Arkhangelsk Gospel

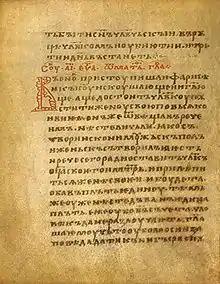

The manuscript consists of 178 pages of different sizes ranging from 20×16 centimetres to 20.5×16.8 cm. The tops of the leaves have been cut off with damage of numbering of the quires. The manuscript is written on parchment made from calf skins. Experts describe the quality of the material as low: rough manufacture of the leather, very economical open. Fifty-four pages have various defects: rough fields which have been not sewn up or have unfilled holes, the filed parts of the leaves. The Arkhangelsk Gospel is in a satisfactory condition; the parchment is not polluted, and traces of moisture are absent, but a number of sheets show traces of wormholes. It appears that some sheets had ink and cinnabar droplets fall on them, but this does not interfere with the text's legibility. As the restoration of the manuscript from the moment of its discovery was never successful, the manuscript needs a new binding of the book block and strengthening of reliure.